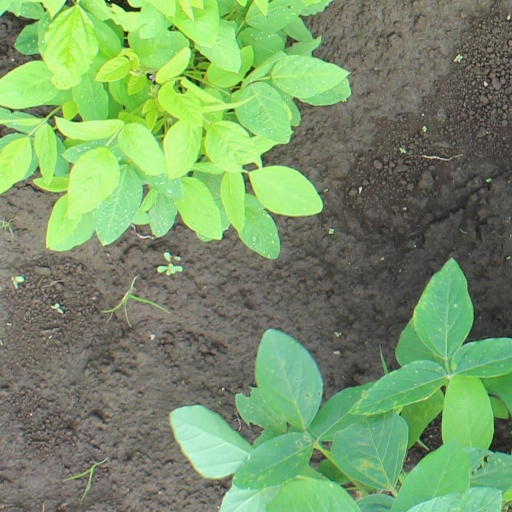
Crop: soybean